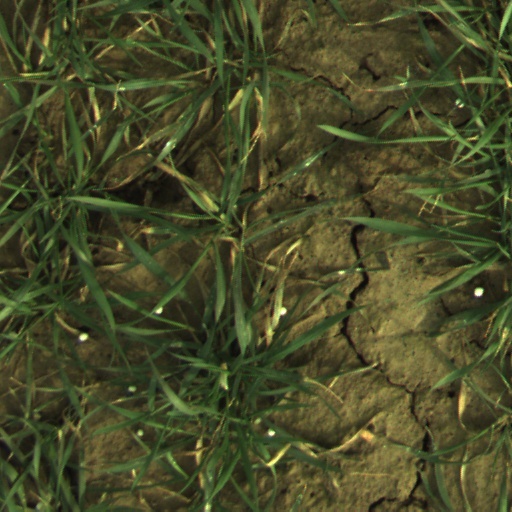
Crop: wheat